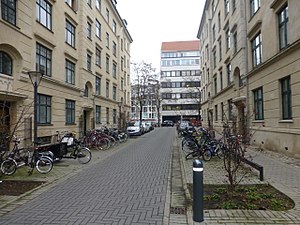
Møgeltøndergade
Møgeltøndergade.
Møgeltøndergade er en sidegade på Vesterbro i København, der går fra Tøndergade til Ballumgade. Møgeltøndergade og Ballumgade udgør tilsammen et retvinklet gadeforløb, der er fredeliggjort med plan brolægning, cykelstativer og beplantning. Omgivelserne udgøres hovedsageligt af etageejendomme fra begyndelsen af 1900-tallet.